John Stowell

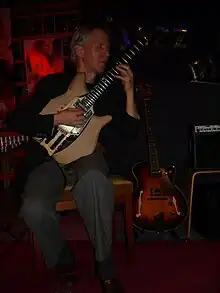
John Stowell at a concert in Bad Marienberg, Westerwald, November 2010

John F. Stowell (born July 30, 1950) is an American jazz guitarist, composer, author, and lecturer.